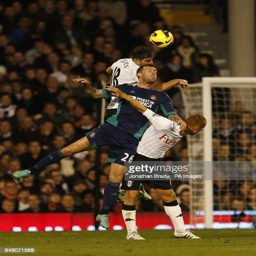
football player heads the ball clear ahead of football player